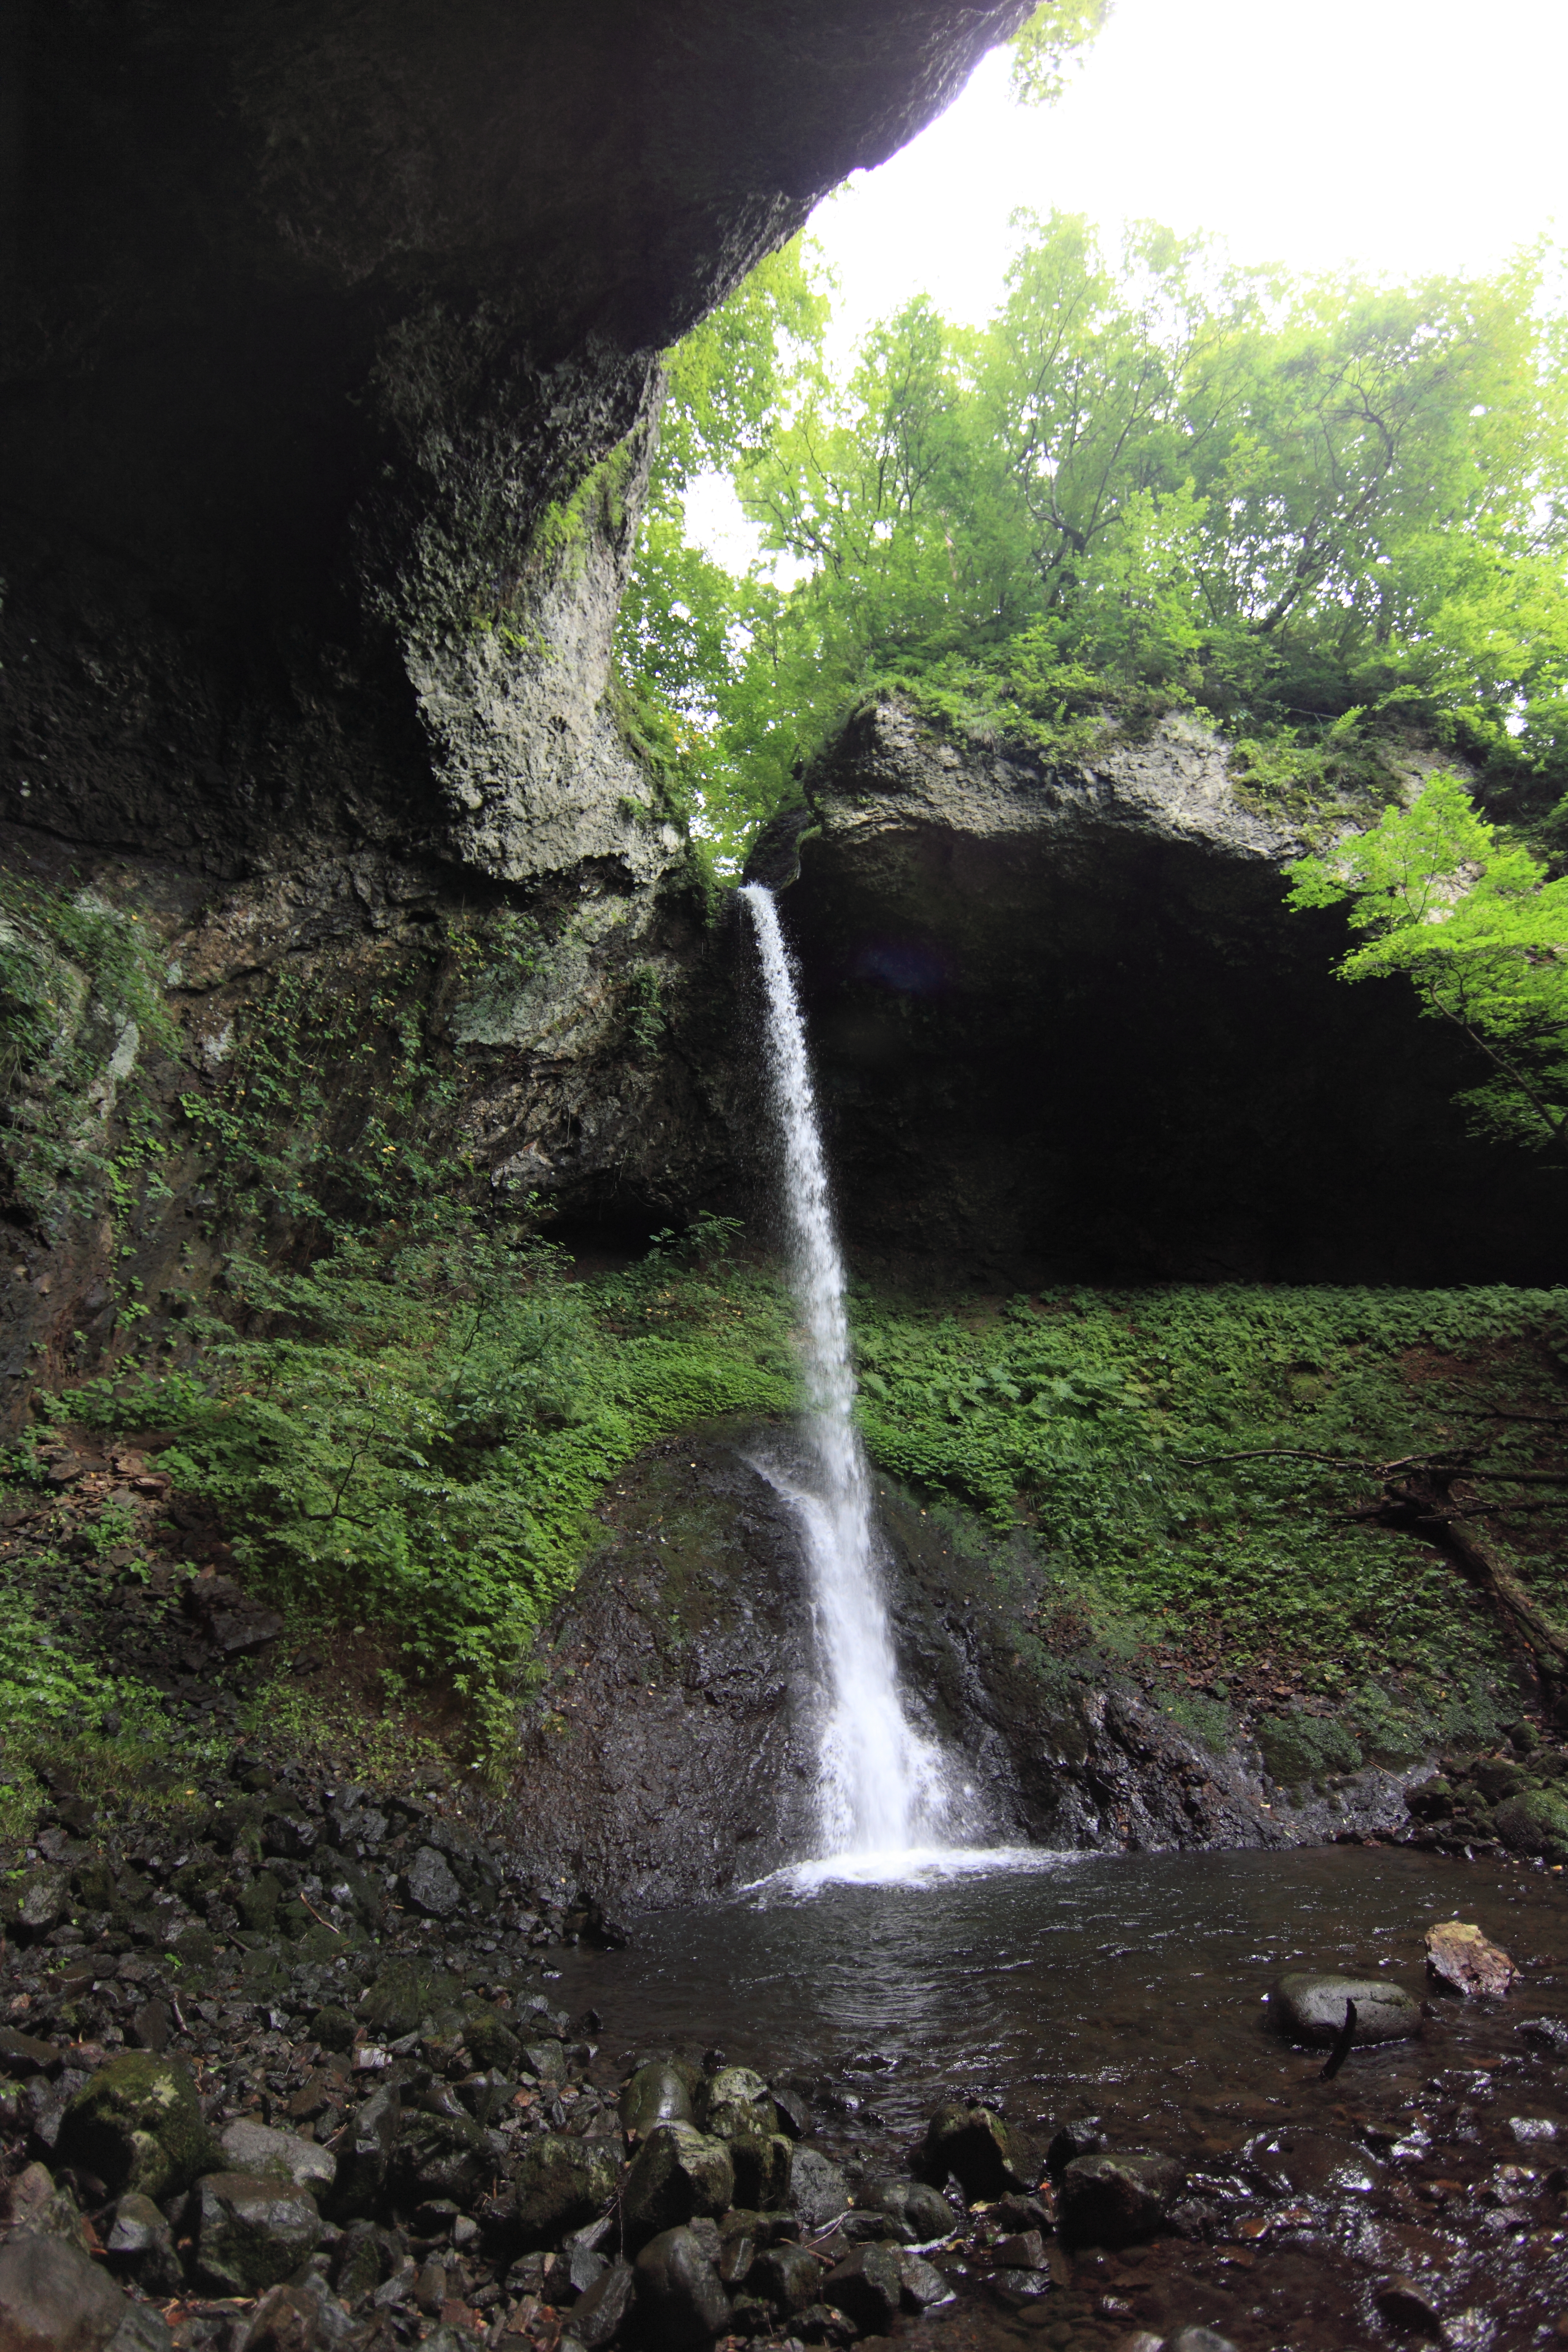
water, waterfall, formation, stream, high, body of water, ravine, 5d, hires, markii, water feature, hi, res, resolution, 5photosaday, akita, yamamoto, choushinotaki